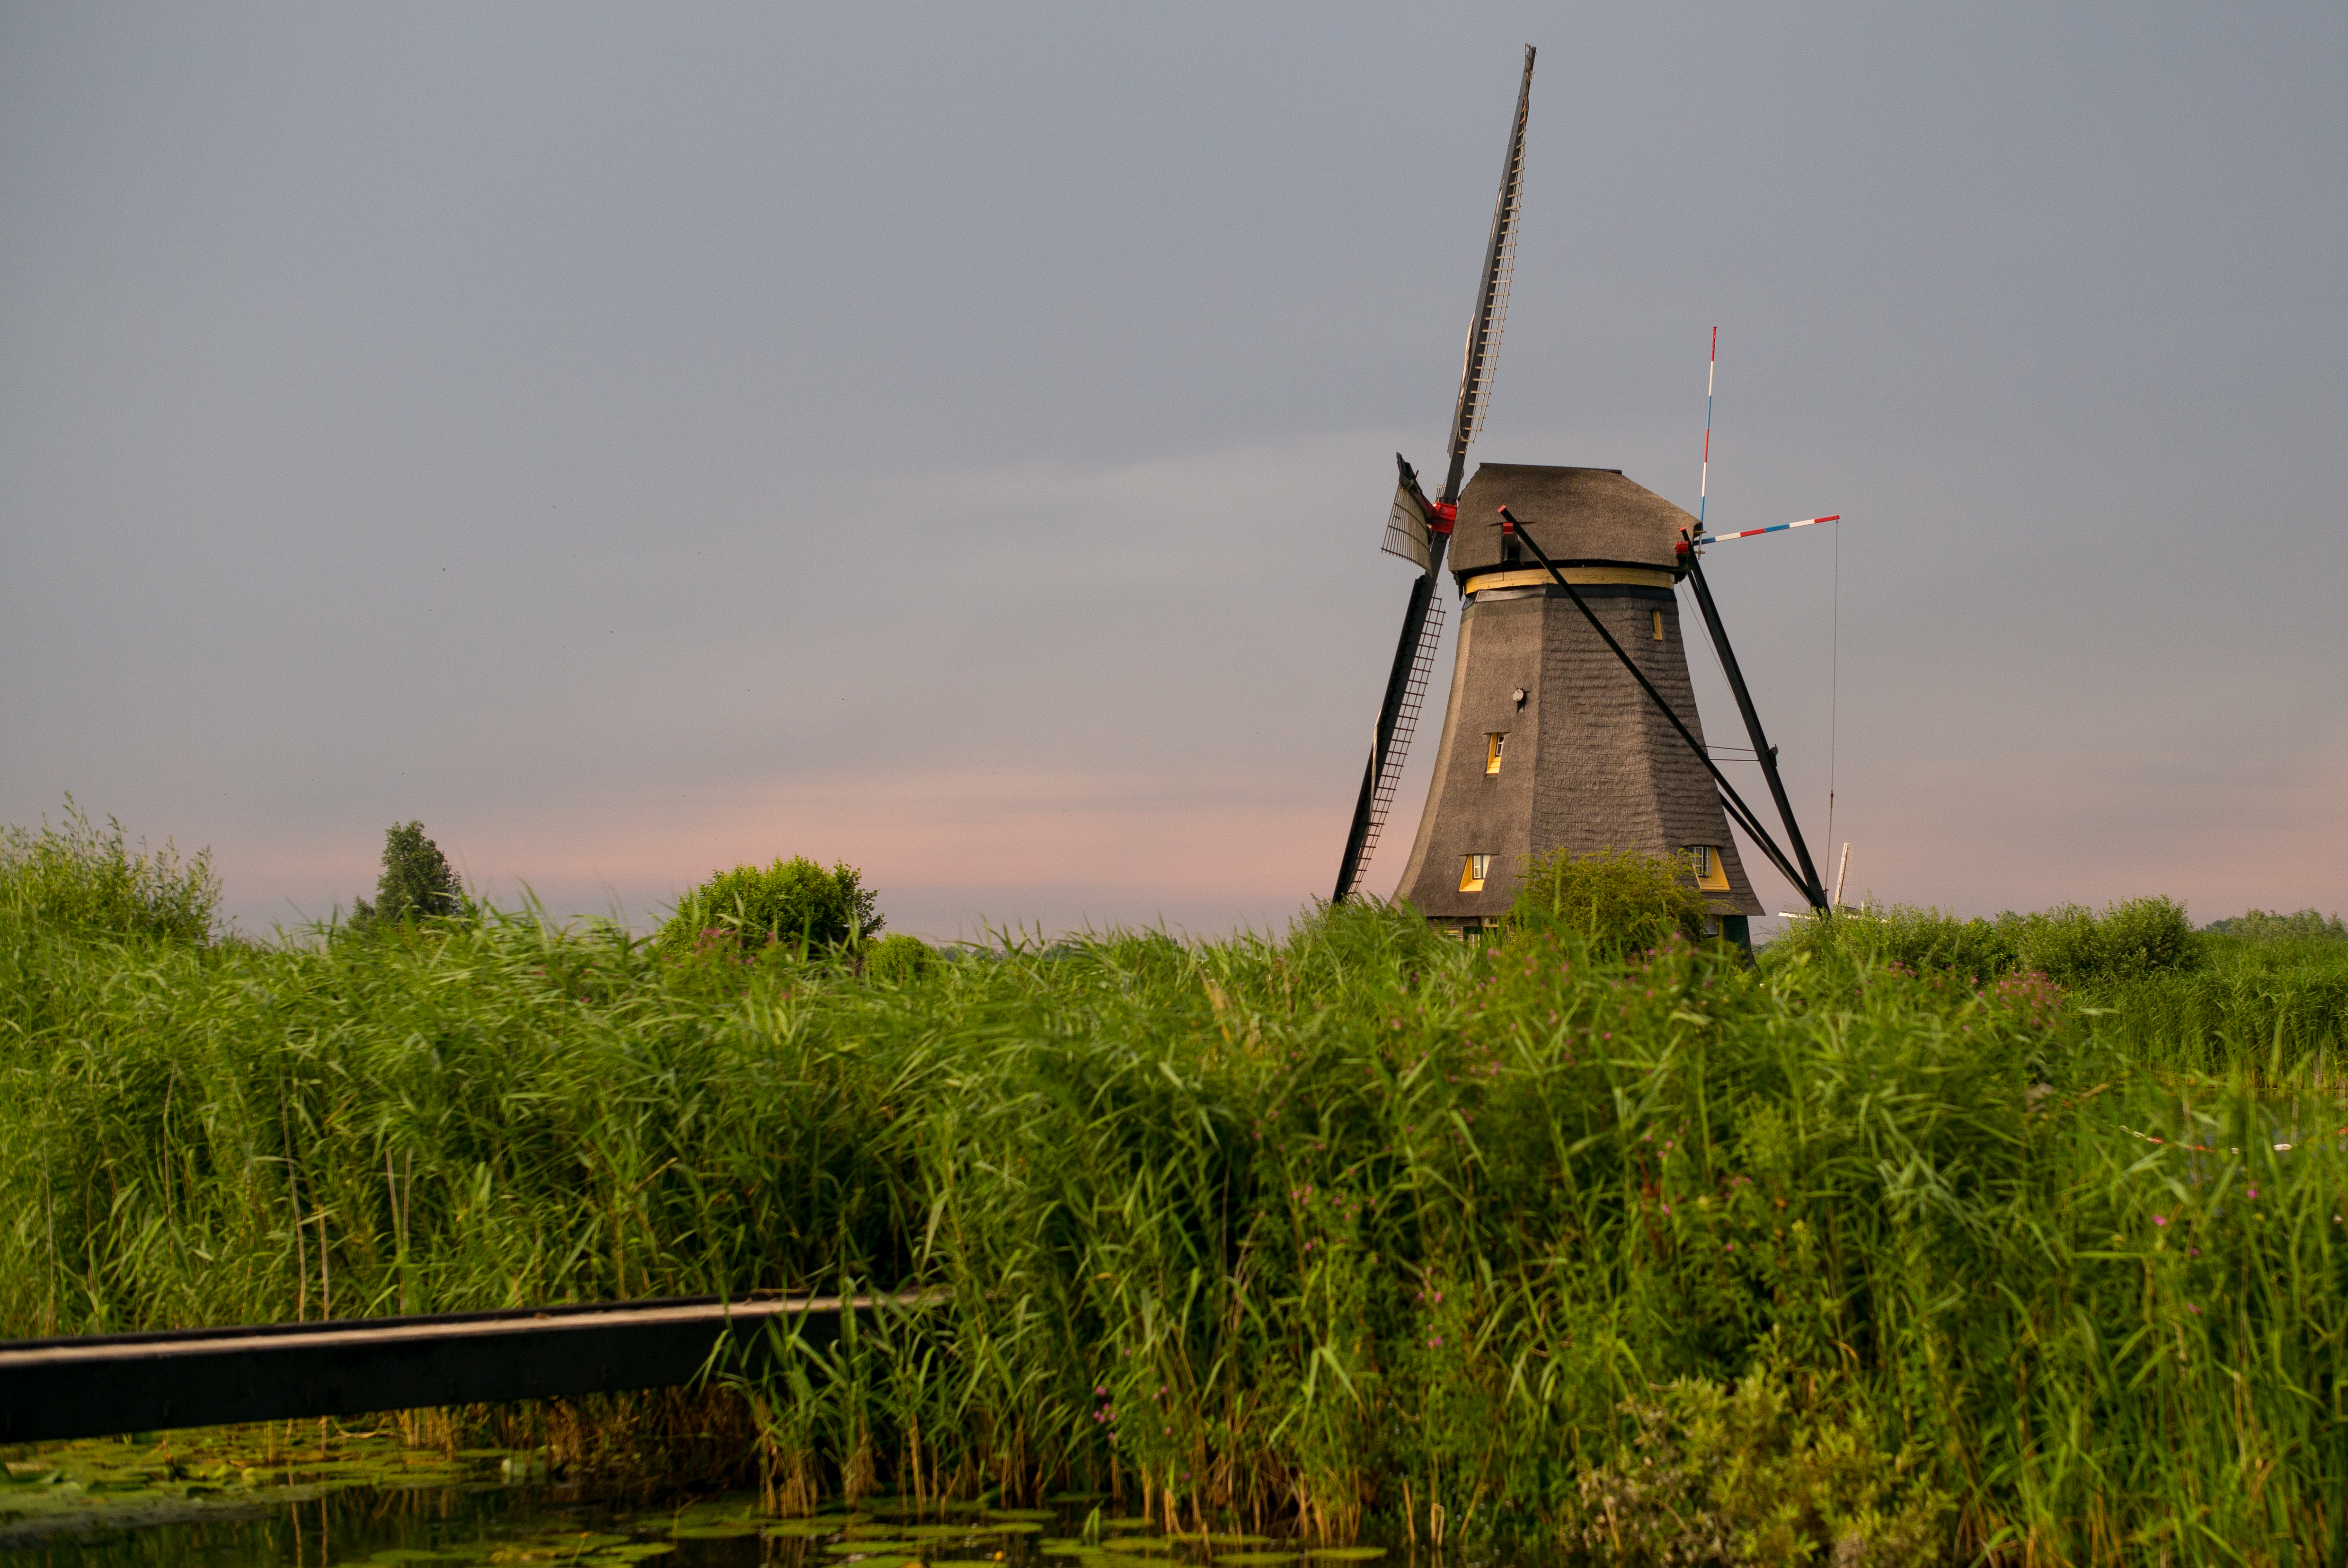
landscape, field, prairie, windmill, wind, canal, europe, evening, tower, storm, machine, agriculture, energy, holland, netherlands, mill, polder, m, dutch, wetland, wind farm, 50, windmills, habitat, leica, 240, summilux, kinderdijk, rural area, natural environment